List of One Tree Hill characters

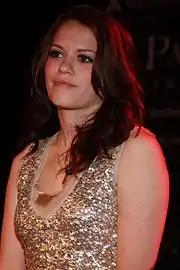
Bethany Joy Lenz portrays Haley James Scott.

Portrayed by Bethany Joy Lenz since the pilot, Haley Bob James Scott is introduced as Lucas Scott's best friend. Although Lucas and Nathan Scott are half brothers and teammates on the basketball team, they do not get along at all and Nathan picks on Lucas incessantly. When Nathan asks Haley to tutor him in school because his low grades are putting him in danger of getting kicked off the basketball team and he hopes to further bother Lucas by hanging out with Lucas' best friend, she initially resists knowing that it would anger Lucas. However, Haley changes her mind and promises Nathan that if he leaves Lucas alone, she will tutor him, and Nathan agrees. When Lucas finds out about this, he is very angry with Haley, until Haley tells him about the deal she made with Nathan. While Haley tutors Nathan, they grow very close and eventually fall in love. Lucas is not initially supportive of the relationship, but as time goes on he forgives Haley, and Lucas and Nathan grow closer as brothers. At the end of the first Season Nathan and Haley decide to get married at the age 16. Early in Season 2, Haley and Nathan begin their married life and Haley starts to pursue music. She is asked to record a song with a man named Chris Keller, and afterwards he offers her the opportunity to go on tour with him. Nathan does not want her to leave so he gives her an ultimatum in which she could either choose him or the tour. Haley is angry at Nathan's ultimatum and leaves to go on the tour. During the tour, Haley and Nathan struggle with their feelings as they both love and miss each other but are also quite angry and hurt. They almost get an annulment, but Haley decides to come back home to Nathan. He eventually forgives her and they rekindle their relationship. Feeling more in love than ever, the couple decides to renew their vows in front of all their friends and family. During their senior year, just as Nathan is offered a scholarship to play for Duke University, Haley informs him that she is pregnant. Although he is initially upset about her not informing him about the pregnancy first, Nathan comes around and the two are quite excited about the pregnancy. They end up having a son named James "Jamie" Lucas Scott. During the four-year time jump between Season 4 and 5, it is revealed that Nathan was a star basketball player was on the verge of becoming a first round pick in the NBA draft. However, on the night before the draft he got into a fight that resulted in temporary paralysis and long-lasting back injuries. Nathan fell into a depression and was quite angry with his circumstances. As the season opens several months after his injuries, Nathan's depression is taking a serious toll on his family. Haley tells him that she cannot stay in their marriage any longer if it continues the way it has been. This wakes Nathan up and he reengages in fatherhood, their marriage, and his life. After struggling through marriage counseling, an obsessed nanny, and Haley's depression after the death of her mother, Haley and Nathan's life and relationship settle down and they have a second child, a daughter named Lydia Bob Scott.